River Yox

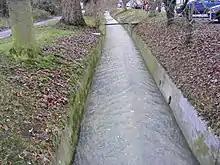
The Peasenhall Gull, a tributary of the River Yox, channelised at Peasenhall.

The River Yox is a river in the English county of Suffolk. It flows from the west of Peasenhall through Sibton and Yoxford where it becomes the Minsmere River. The Yox was originally fordable at Yoxford where a modern road bridge allows the A12 to cross the river.